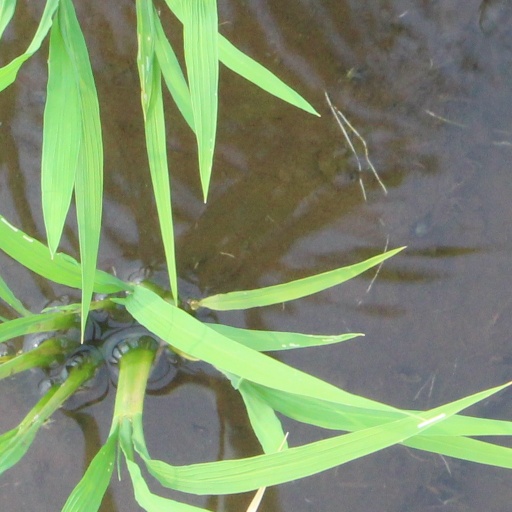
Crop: rice